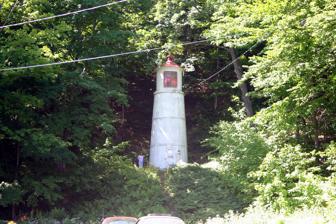
Building: Munising Rear Range Light
Country: United States of America
Year built: 1905
Lighthouse in Michigan, United States Lighthouse Munising Rear Range Light The light in 2004 Location Munising , Michigan , US Coordinates 46°24′45″N 86°39′50″W / 46.4125°N 86.664°W / 46.4125; -86.664 Tower Constructed 1908 Construction steel Height 33 ft (10 m) Shape conical Markings white Light First lit 1908 Focal height 107 ft (33 m) Characteristic F R The Munising Rear Range Light works with the Munising Front Range Light to project a line of light out into Lake Superior in order to guide boats from the open lake into the safe harbor at Munising, Michigan . This harbor is a natural bay (thus providing protection from easterly or westerly storms) and sheltered on the north by Grand Island .  Grand Island however provides a serious navigation hazard, and as boats navigate in the East Channel, there are several dangerous rock ledges that will sink the unwary captain. This pair of range lights replaced the ineffective Grand Island East Channel Light in 1905. The history of these lighthouses is documented by Terry Pepper and is not reproduced here. The light is located on the hill south of the village of Munising. It is only a 33-foot (10 m) steel tower, but located up on the hill, it is 107 feet (33 m) above the lake level.  It contains an incandescent electric light inside a red shield. References